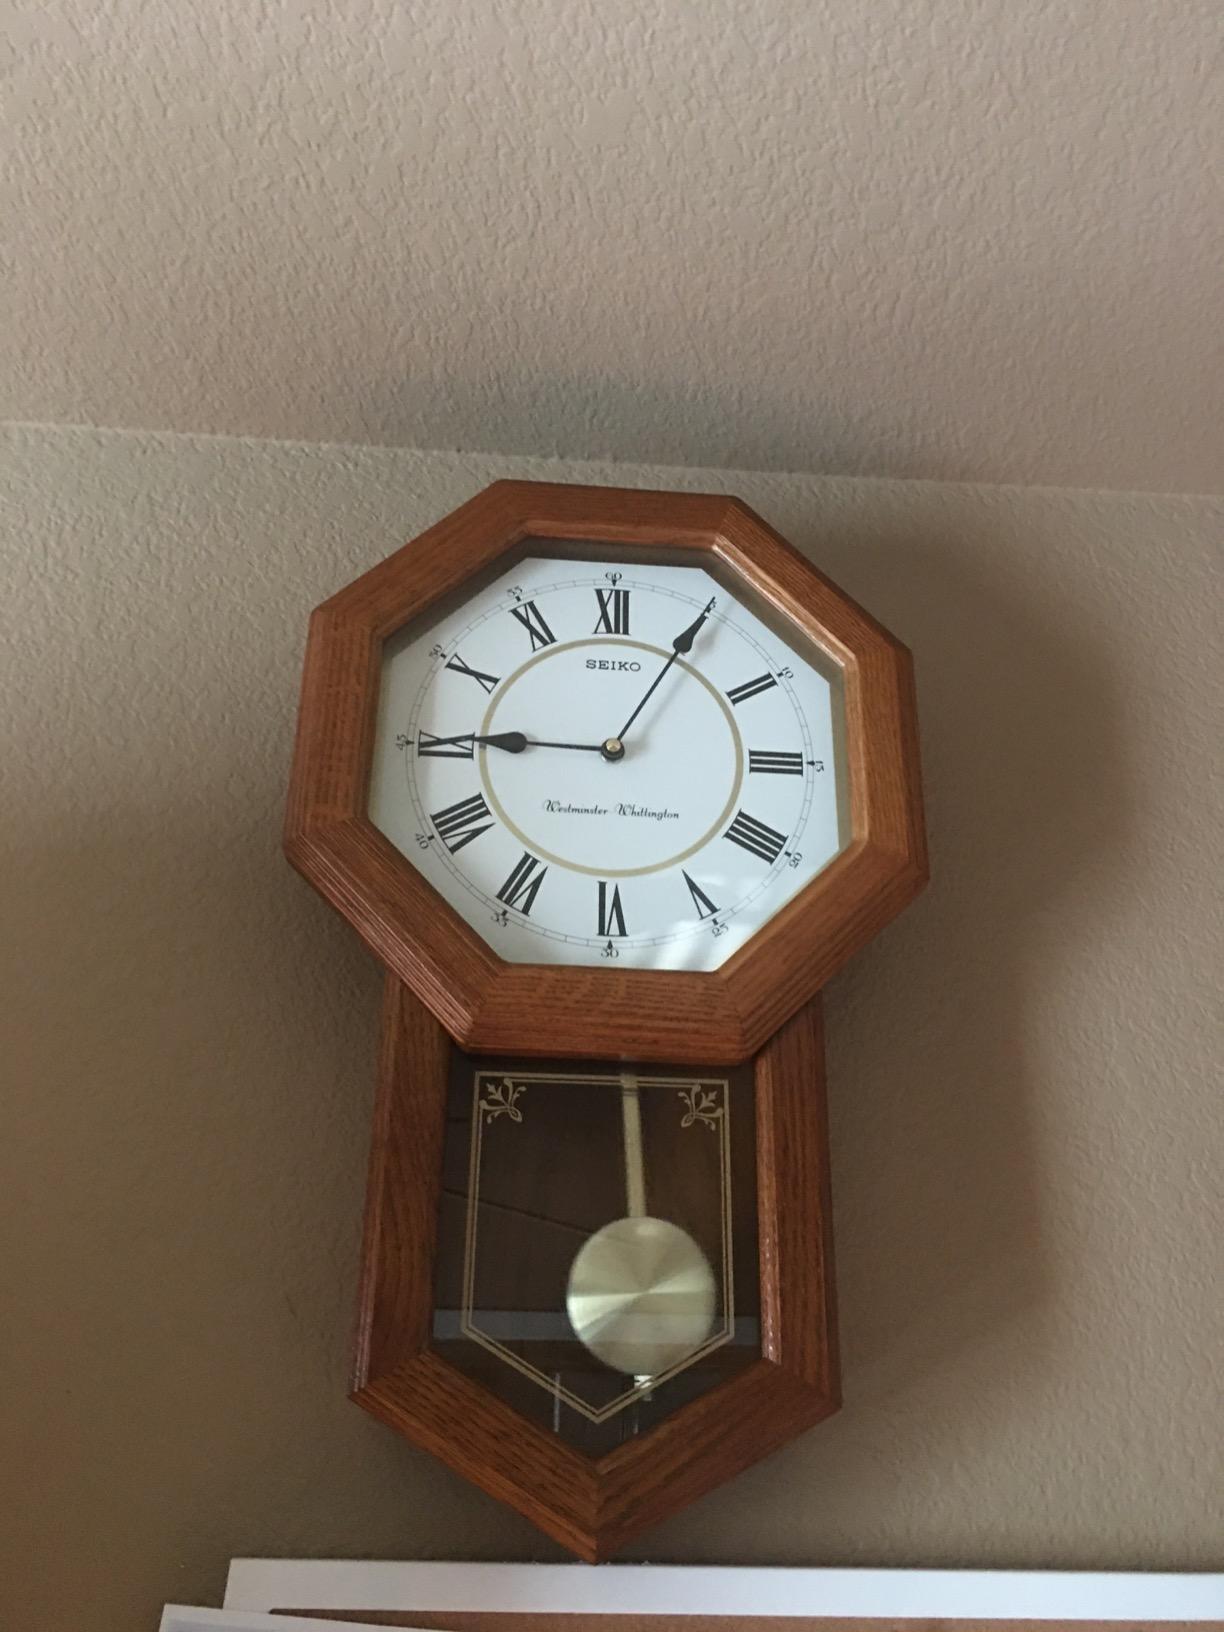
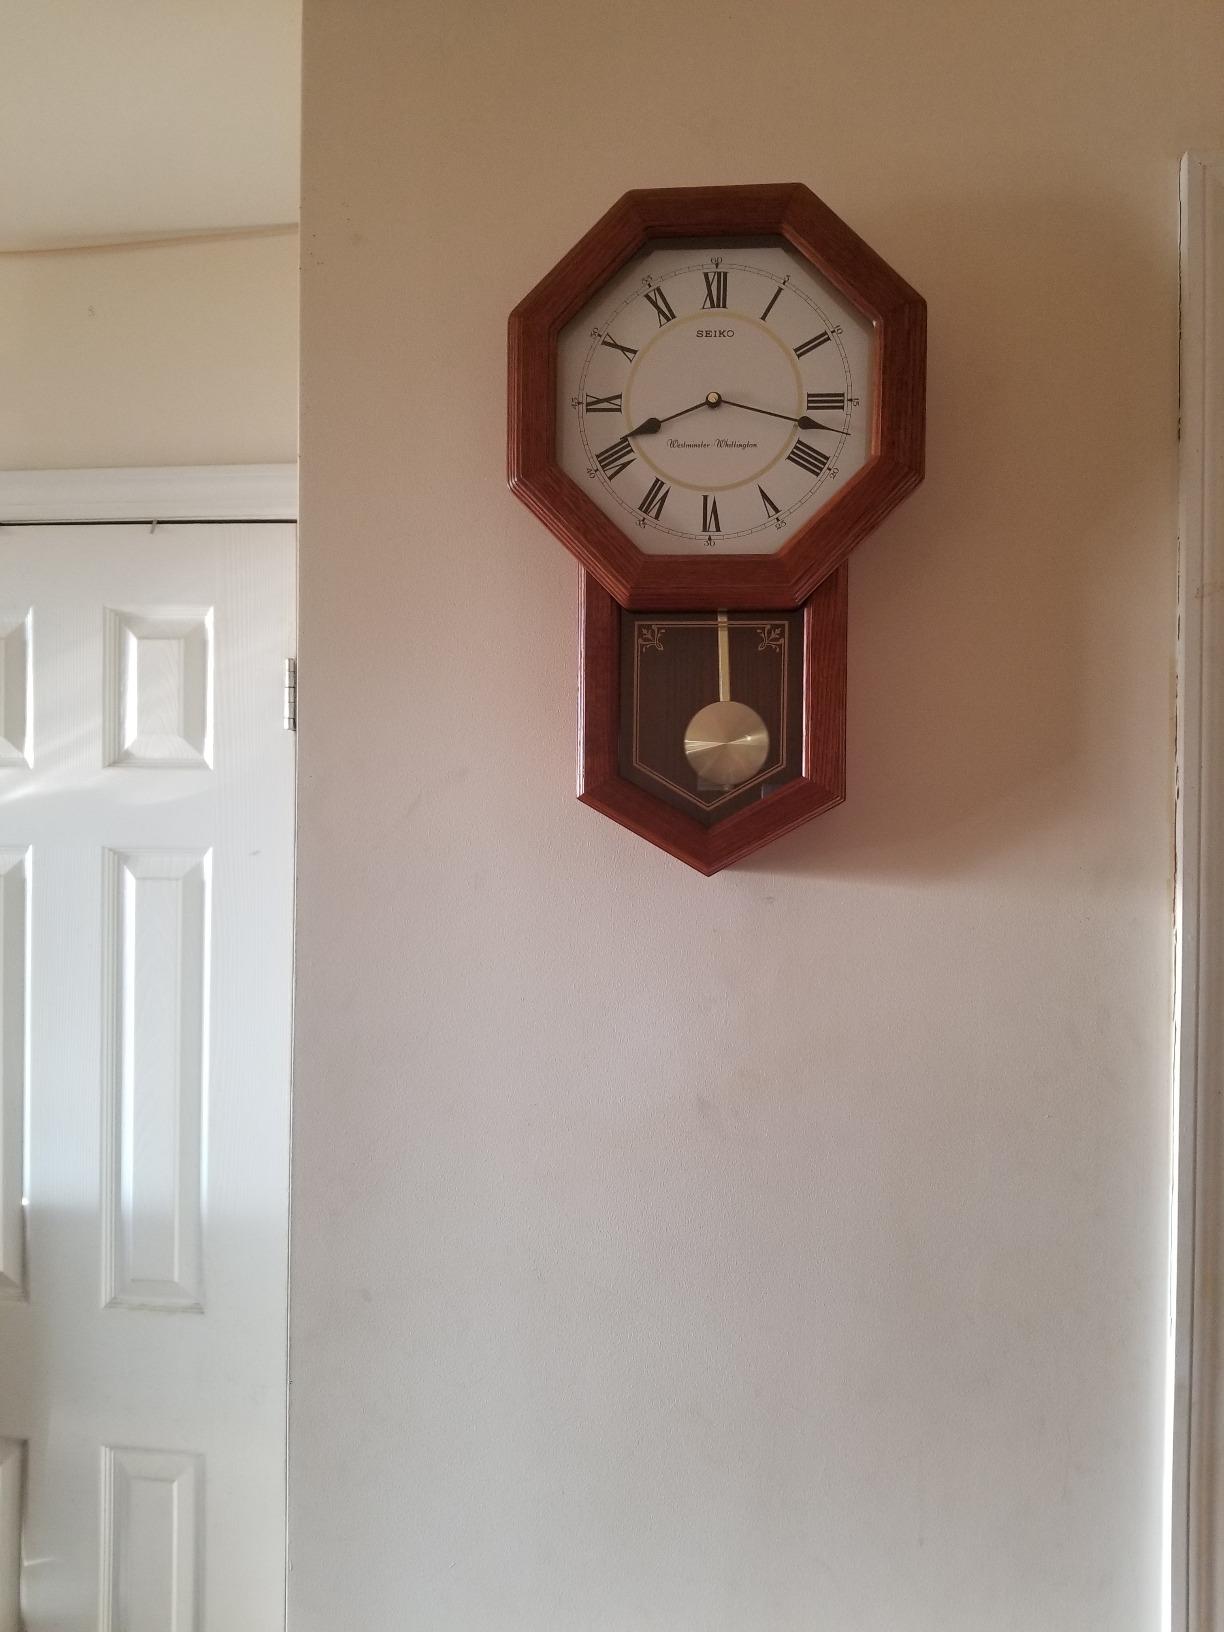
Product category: clock
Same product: yes